Sylfest Lomheim

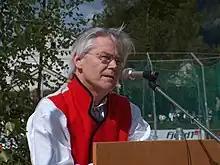
Sylfest Lomheim.

Sylfest Lomheim (born 11 March 1945 in Hafslo) is a Norwegian philologist.